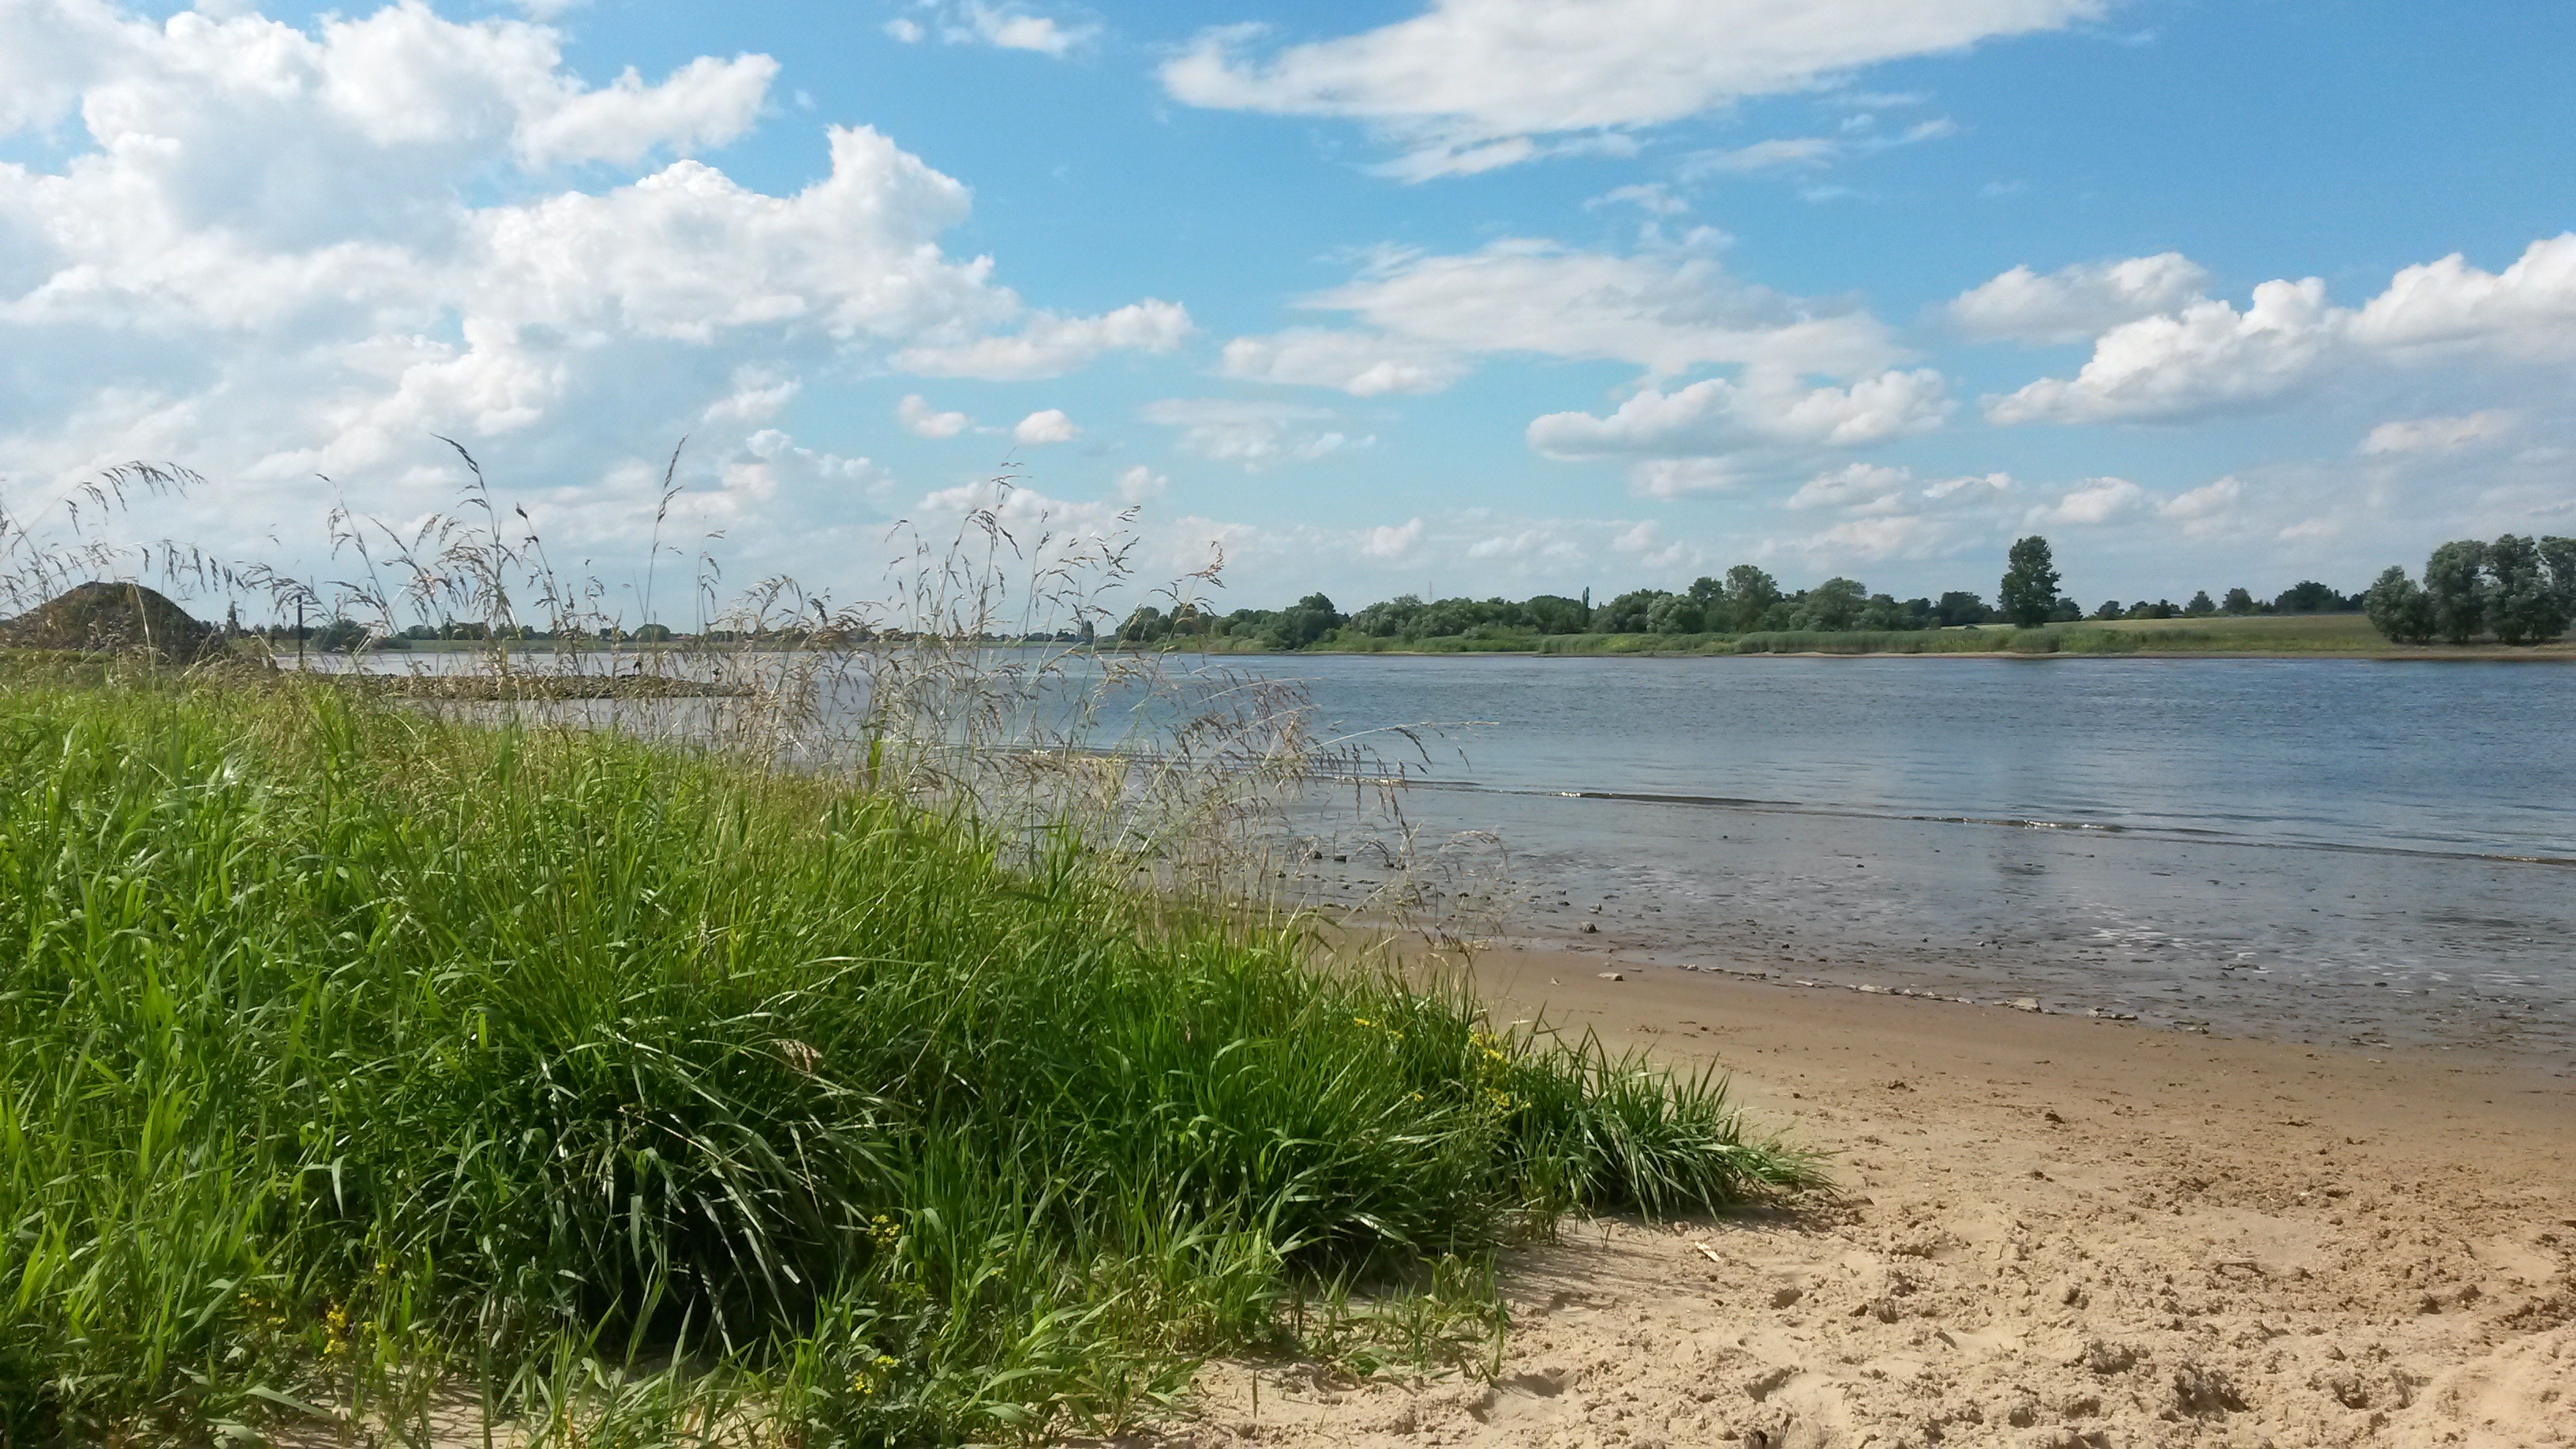
beach, sea, coast, marsh, sun, shore, lake, river, bay, rest, reservoir, body of water, relaxation, wetland, habitat, loch, ecosystem, elbe, natural environment, geographical feature, grass family